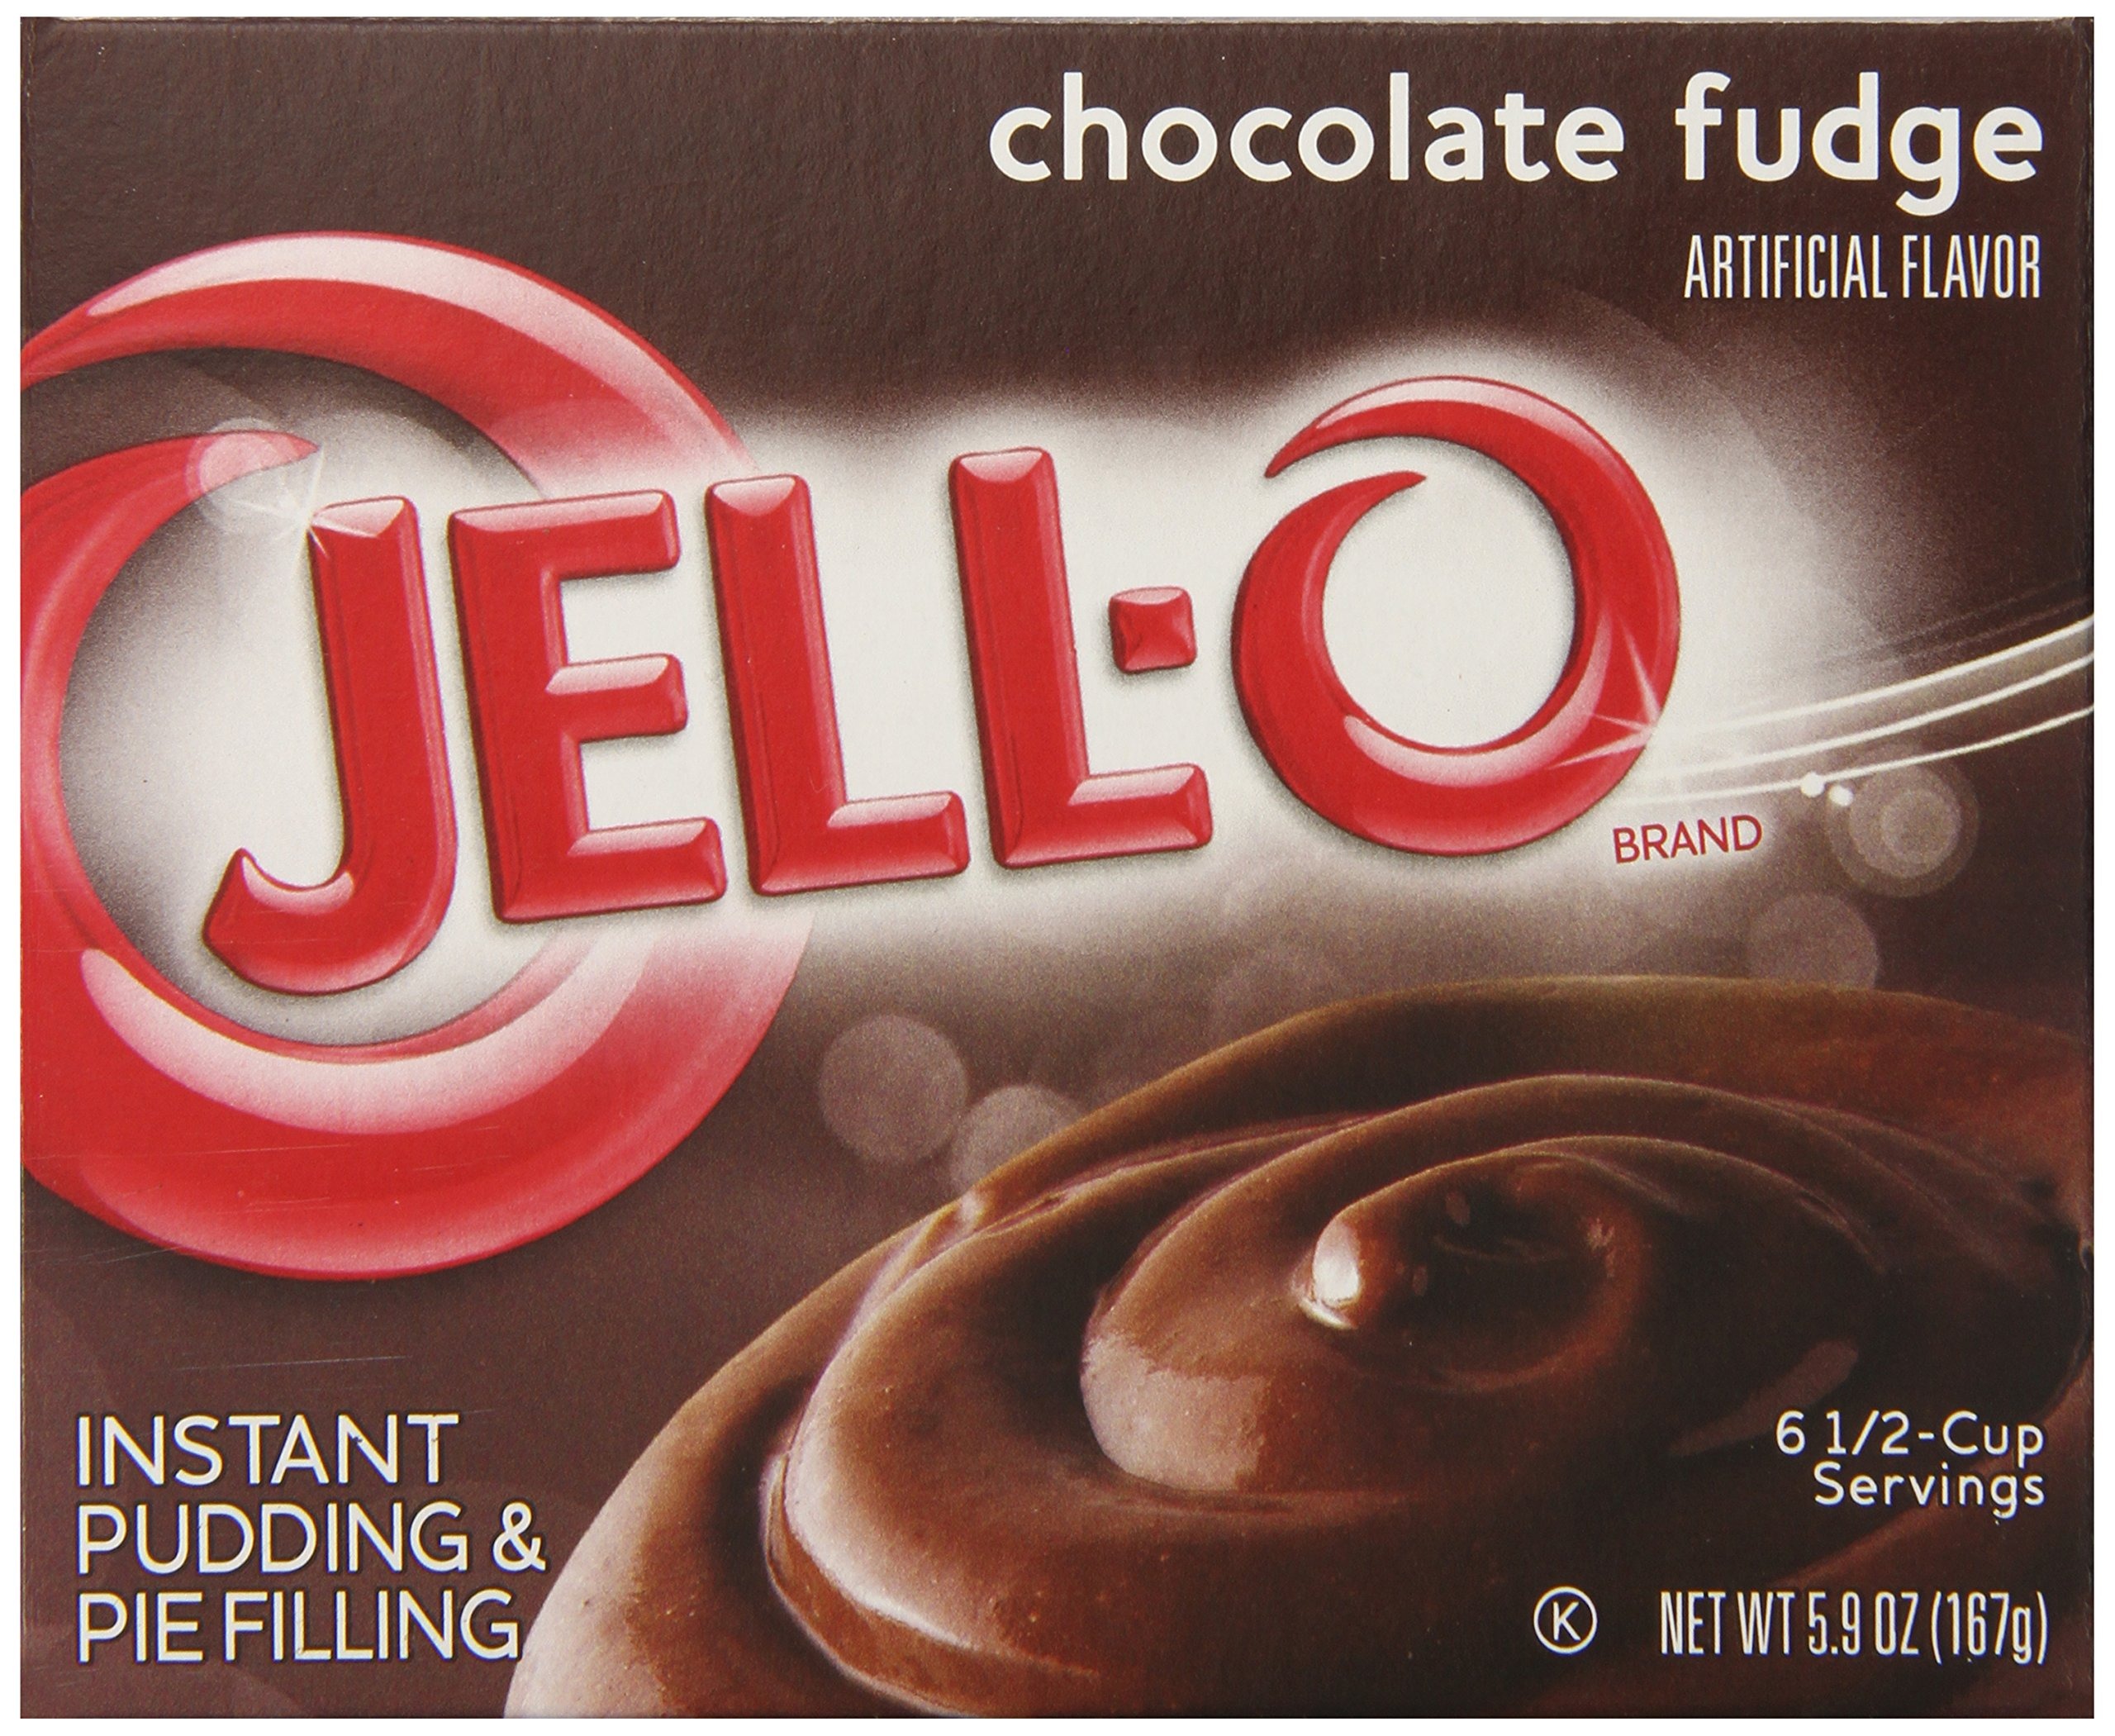
Item Name: Jell-O Instant Pudding & Pie Filling, Chocolate Fudge, 5.9-Ounce Boxes (Pack of 24)
Bullet Point 1: One 5.9-ounce box containing approximately 6 servings
Bullet Point 2: Delicious chocolate fudge filling for pies like grandma made
Bullet Point 3: Rich in calcium
Bullet Point 4: Makes a delicious dessert in minutes; no oven necessary; just add milk
Bullet Point 5: Made from the world's most popular desert; over 300 million boxes sold every year
Value: 141.6
Unit: Ounce

Price: 1.94